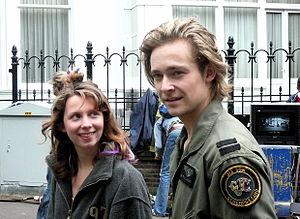
Matthijs van de Sande Bakhuyzen, né le 16 octobre 1988 à Amsterdam, est un acteur néerlandais.